The Call-Girls

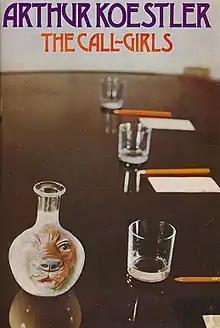
First edition cover ( Hutchinson)

The Call-Girls: A Tragi-Comedy with Prologue and Epilogue is 1972 a novel by Hungarian-British author Arthur Koestler. Its plot tells the story of a group of academic scientists struggling to understand the human tendency towards self-destruction, while the group members gradually become more suspicious and aggressive towards each other.